Michelangelo Cerquozzi

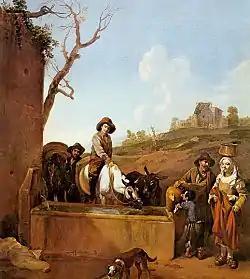
The trough

Michelangelo Cerquozzi, known as Michelangelo delle Battaglie (18 February 1602 – 6 April 1660) was an Italian Baroque painter known for his genre scenes, battle pictures, small religious and mythological works and still lifes. His genre scenes were influenced by the work of the Flemish and Dutch genre artists referred to as the Bamboccianti active in Rome who created small cabinet paintings and prints of the everyday life of the lower classes in Rome and its countryside. One of the leading battle painters active in Italy in the first half of the 17th century, Michelangelo Cerquozzi earned the nickname 'Michelangelo delle Battaglie' ('Michelangelo of the Battles').